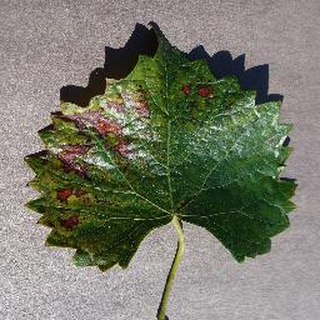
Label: grape_esca_black_measles